Räshid Hakimsan

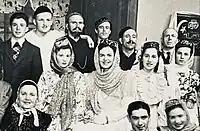
Reşid (left) in a play "Asıl yar", directed by his father (right corner backrow) in 1949. Sister Aliye in the middle.

Hakimsan (Hakimdshan) died in 1997 of a sudden heart attack while cycling at the age of 63. For his day job, he worked as a drafting technician at Tampella.